Question: Please indicate a possible affordance area of baseball bat that can be used for hitting
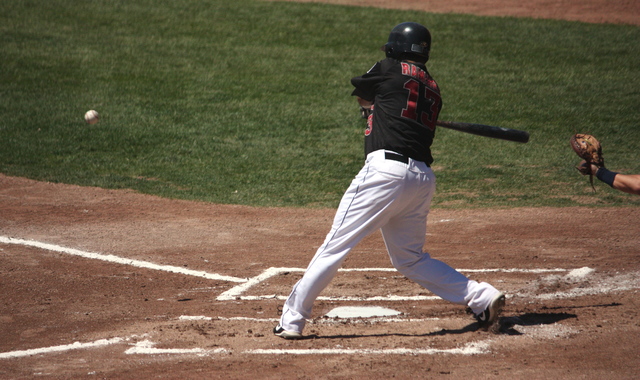
Answer: [464.5, 126.5, 530.5, 146.5]